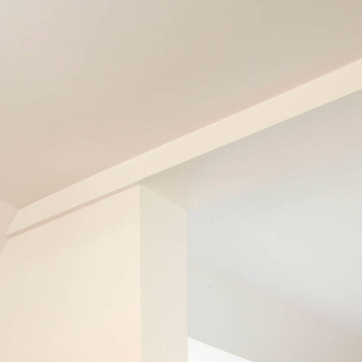
Material: painted